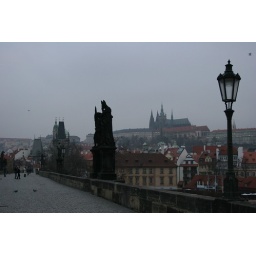
charles bridge with prague castle (hrad) in the background